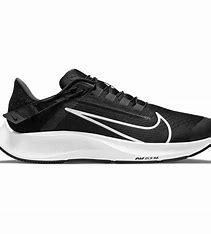
Brand: Nike
Model: Air Zoom Pegasus 38 Flyease